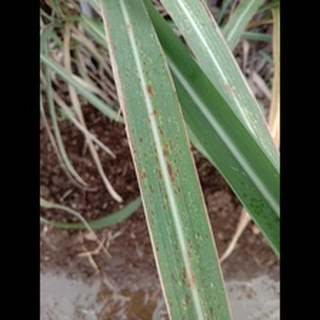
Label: sugarcane_rust